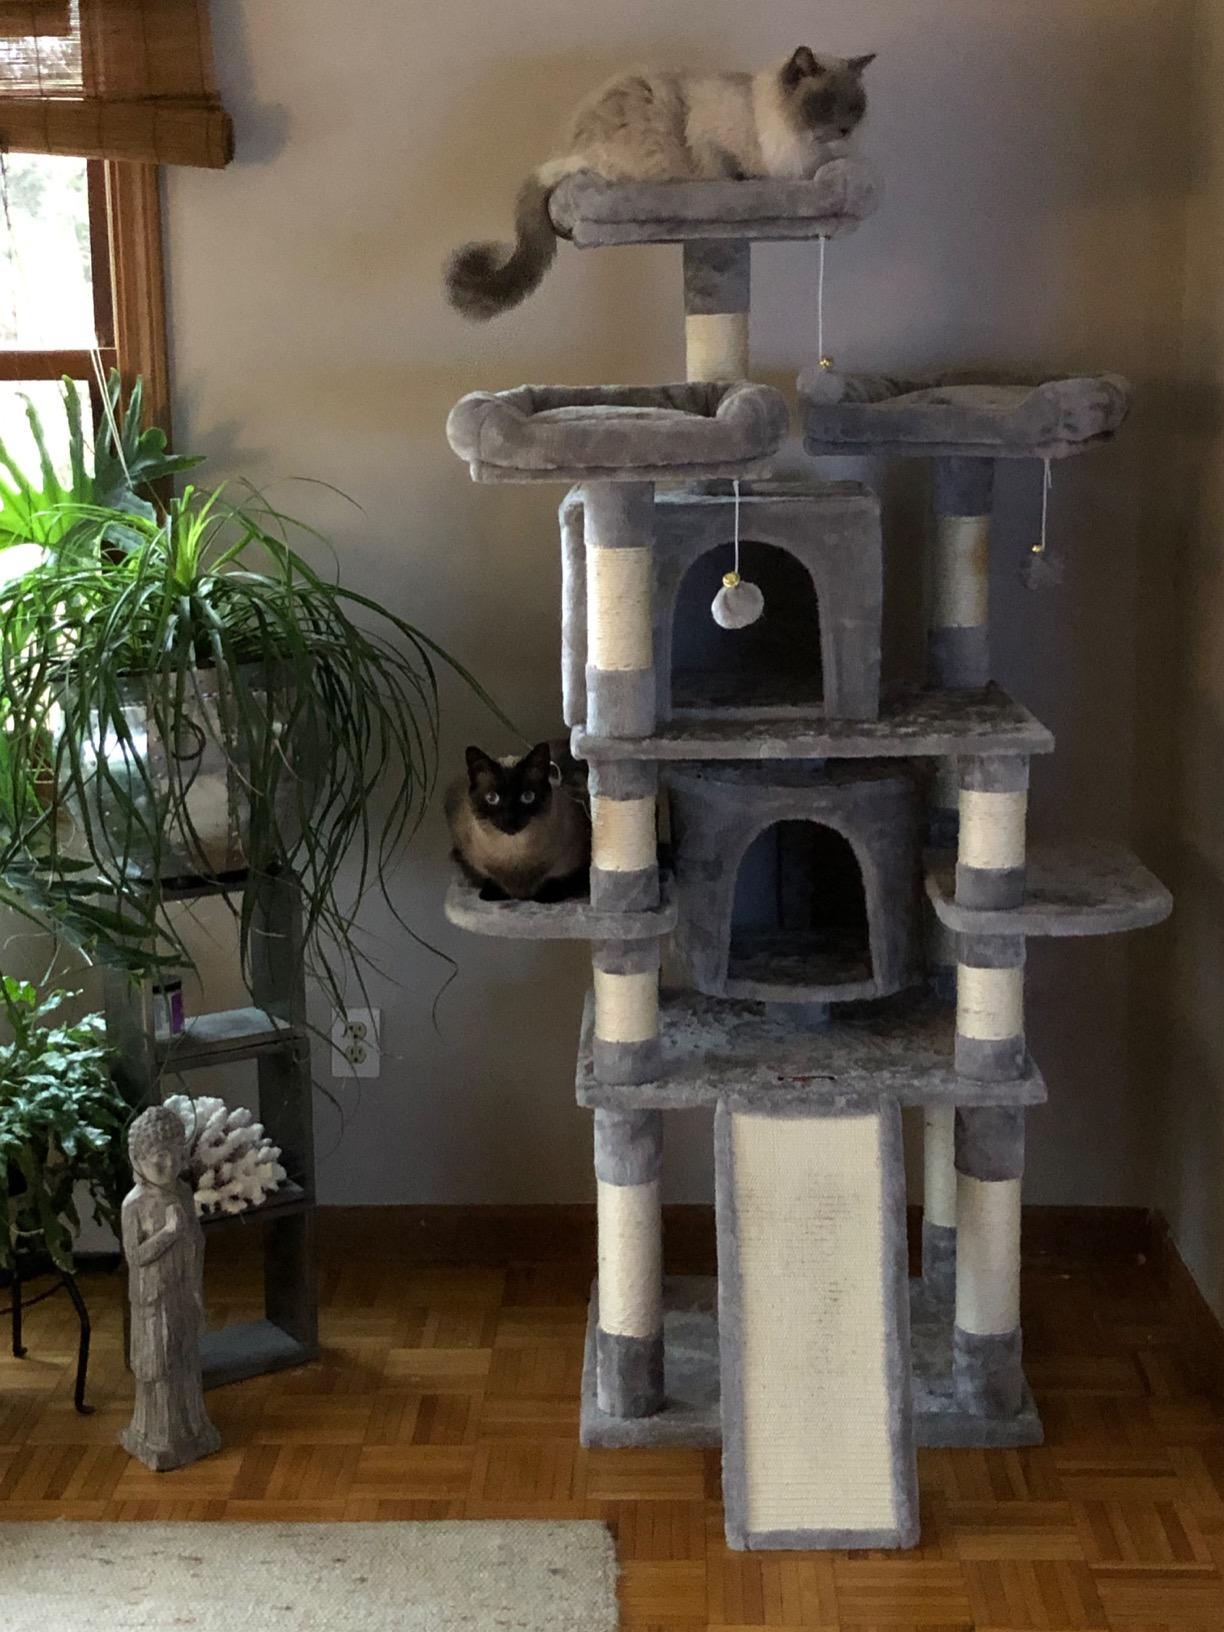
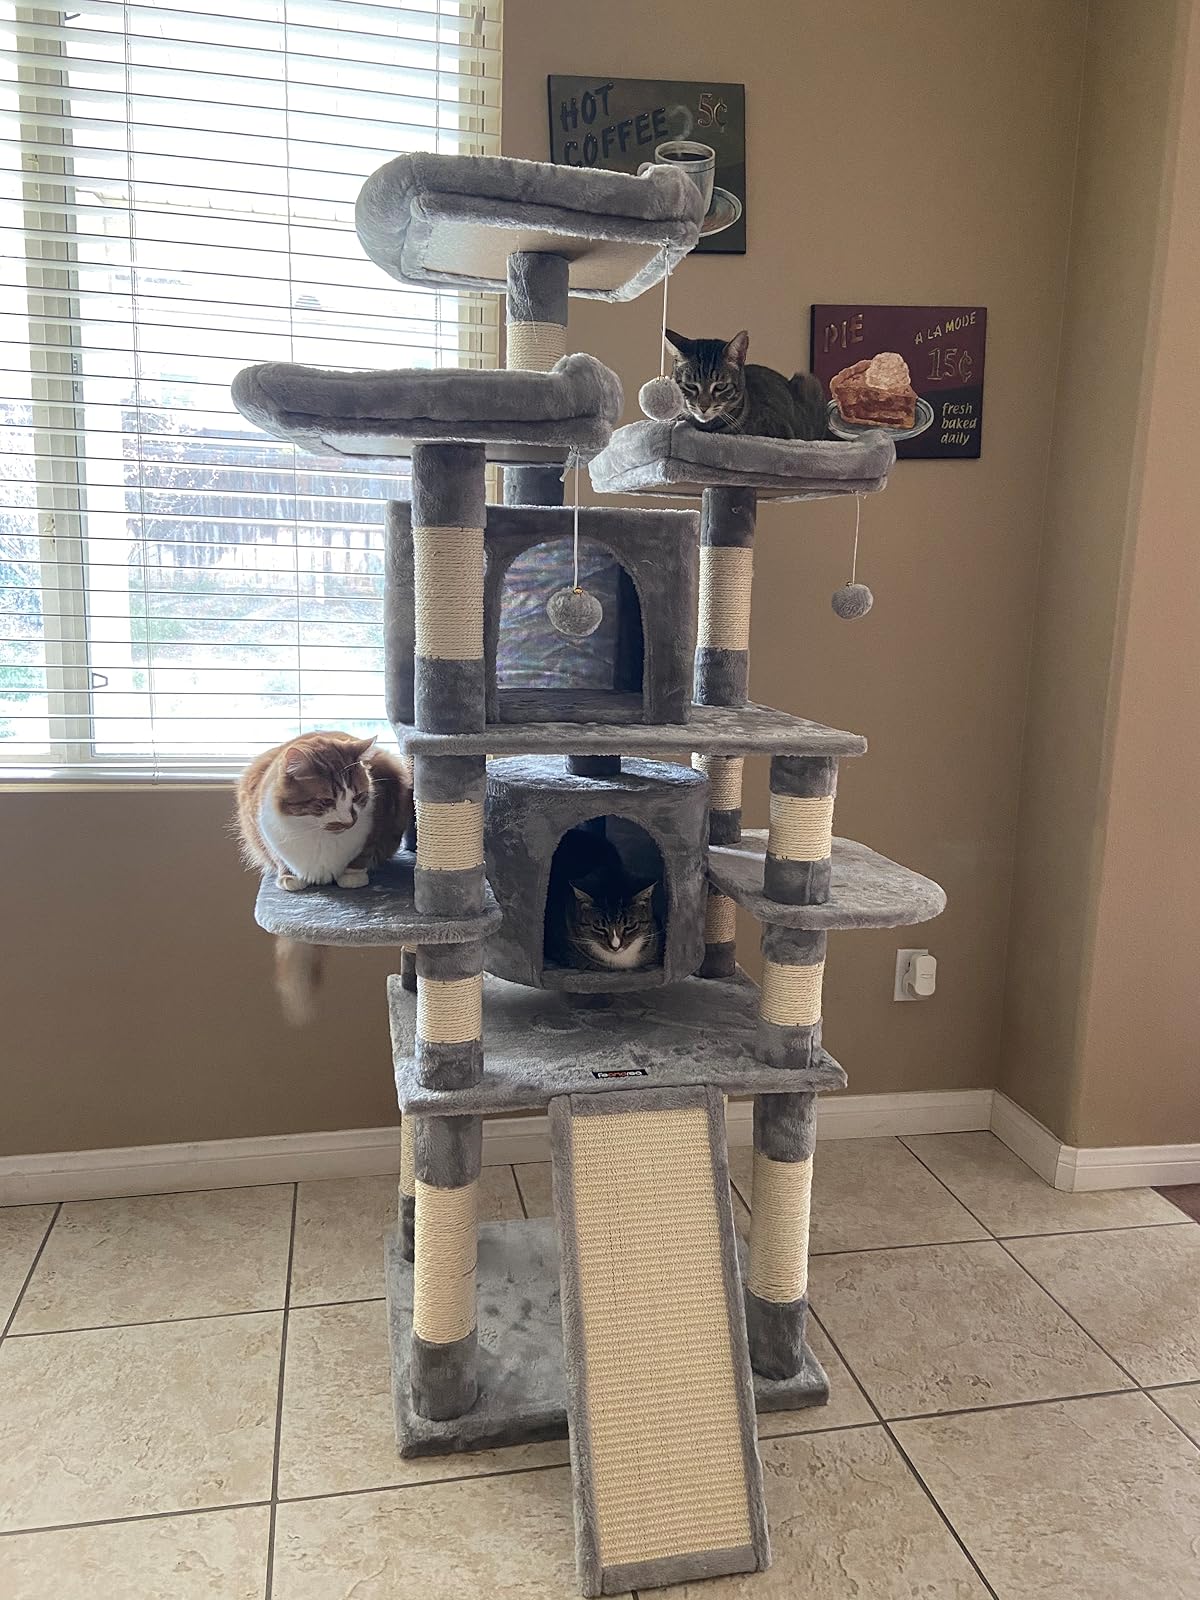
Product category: items_cat tree
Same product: yes